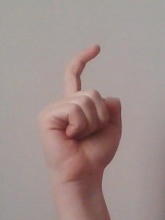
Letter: ra